Theodoor Boeyermans

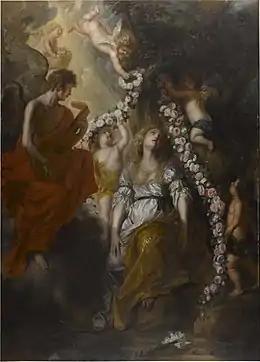
"The ecstasy of Saint Rosalia of Palermo"

Theodoor Boeyermans, Theodor Boeyermans or Theodor Boeijermans (10 November 1620 – January 1678) was a Flemish painter active in Antwerp who painted Baroque history paintings and group portraits informed by the tradition of Peter Paul Rubens and Anthony van Dyck.